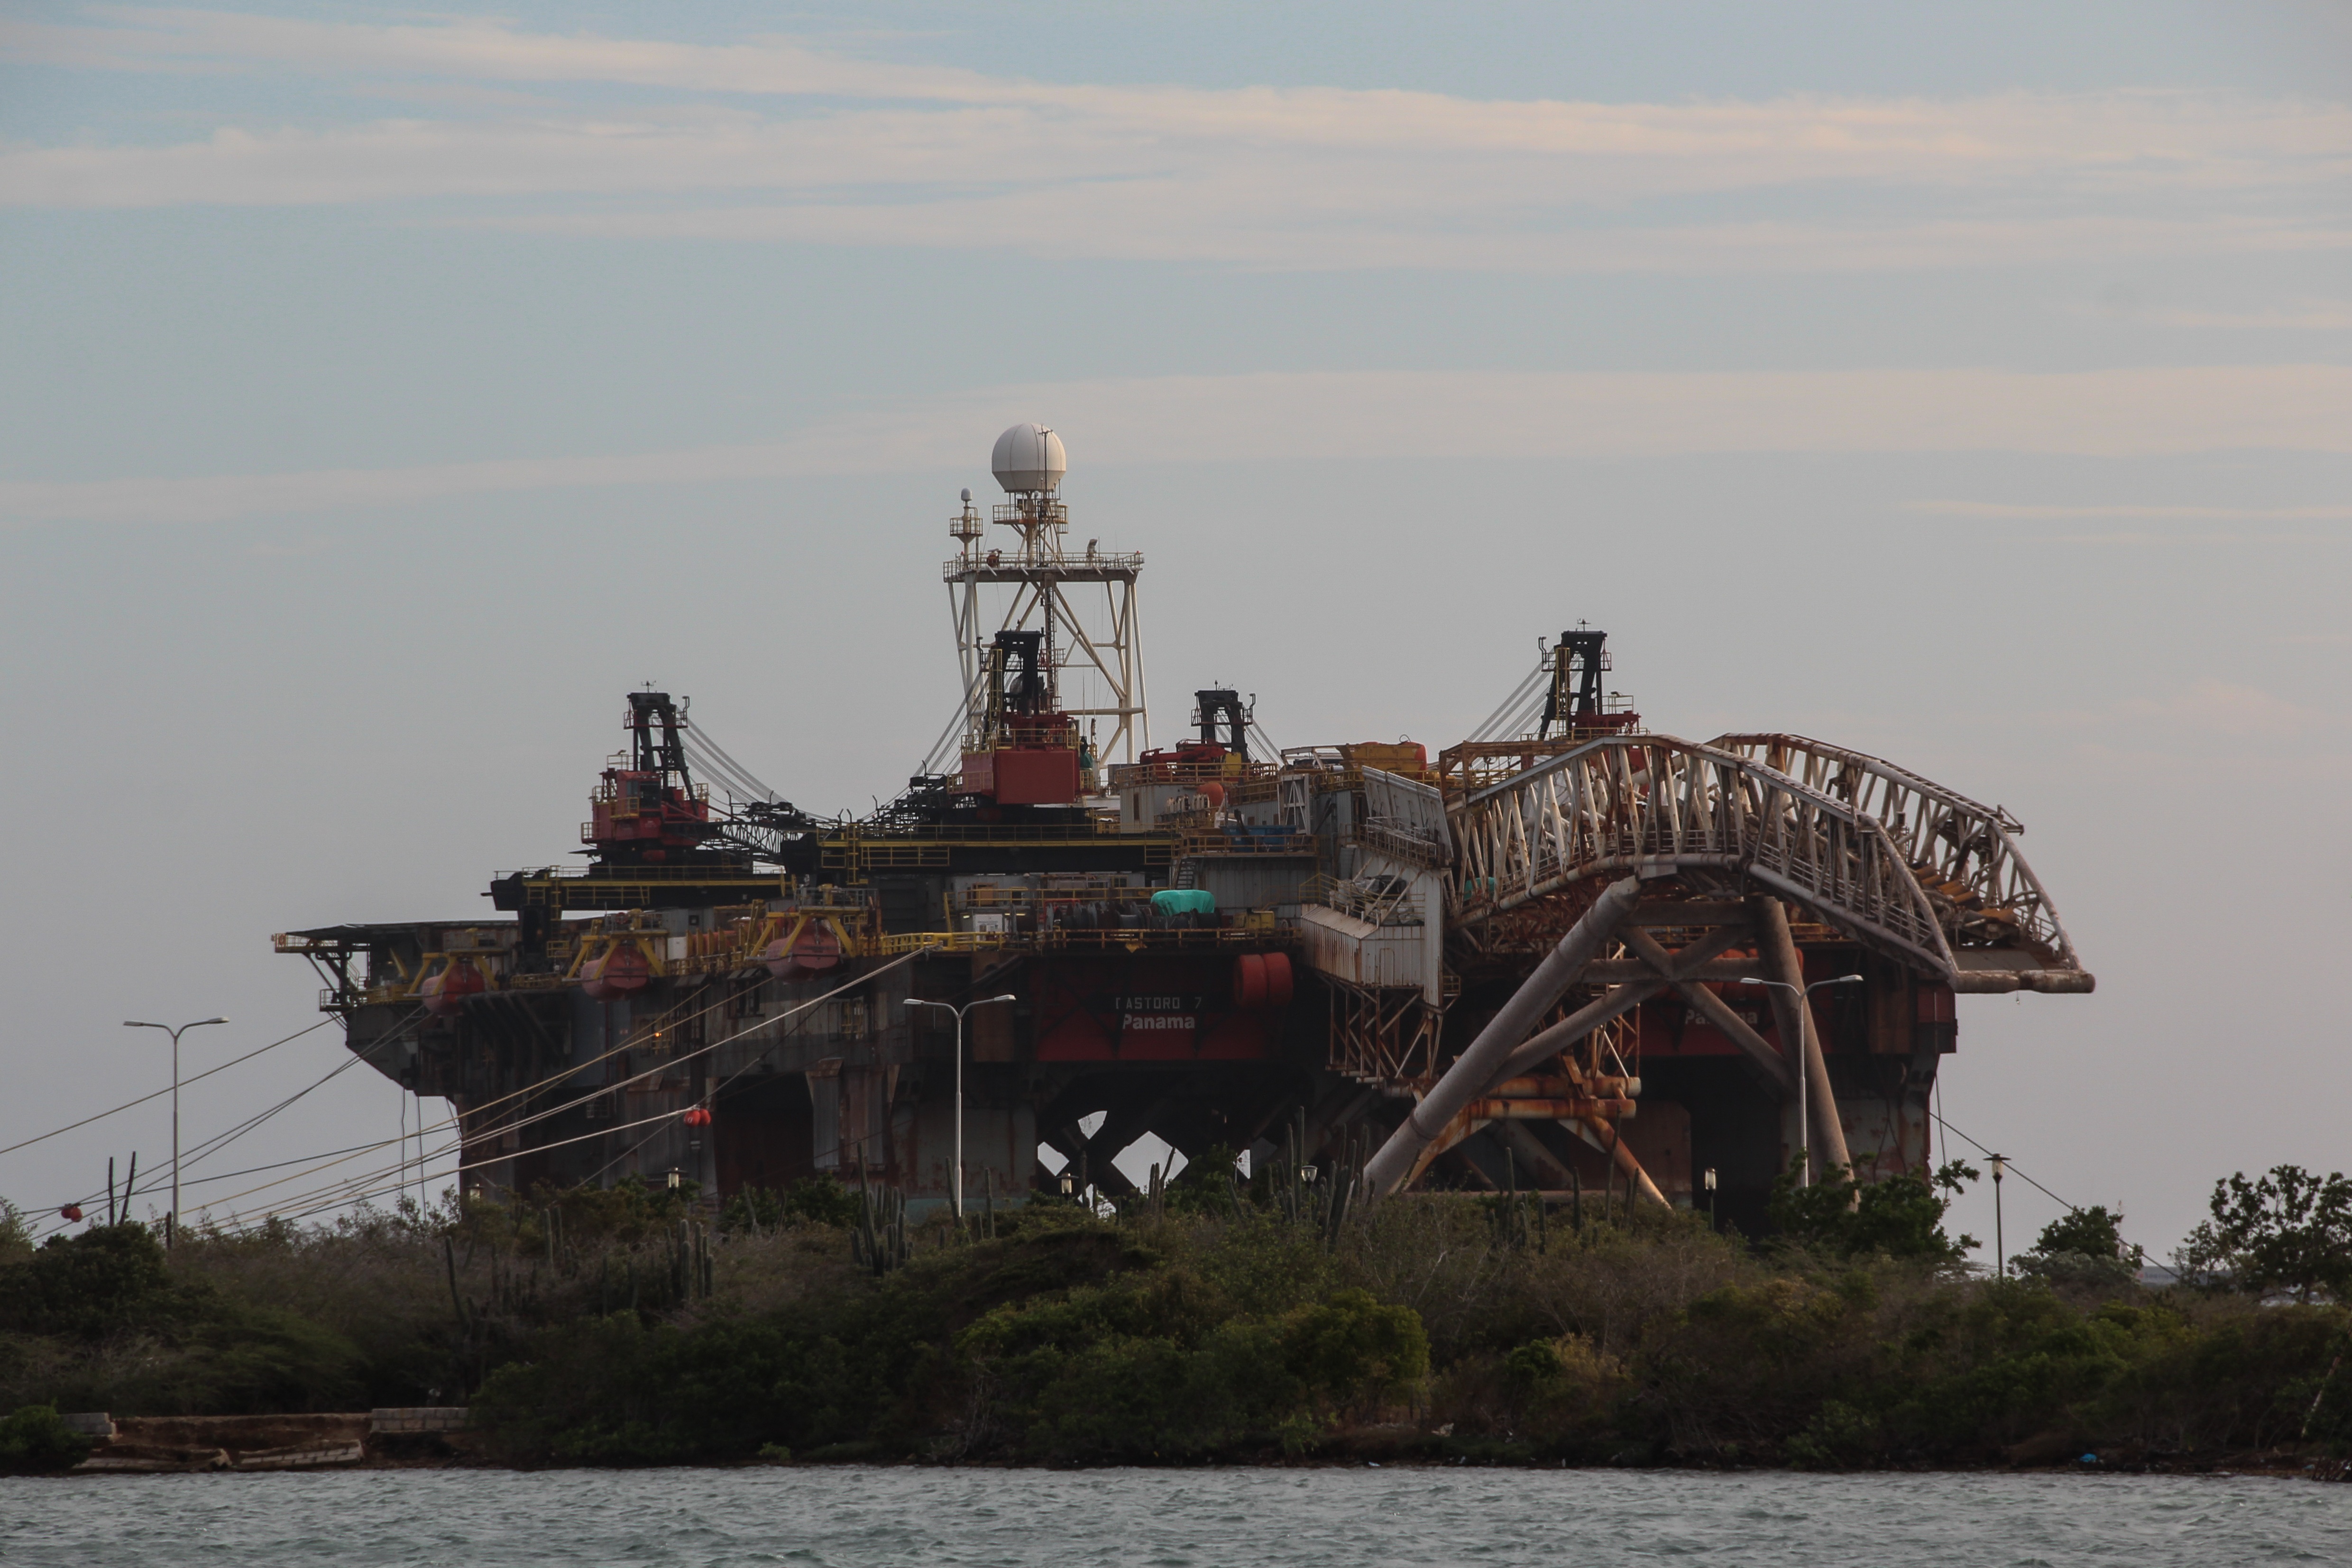
sea, coast, water, ocean, boat, river, ship, transport, vehicle, bay, island, harbor, cargo ship, waterway, cables, tugboat, watercraft, barge, freight transport, cable ship, artificial island, offshore drilling